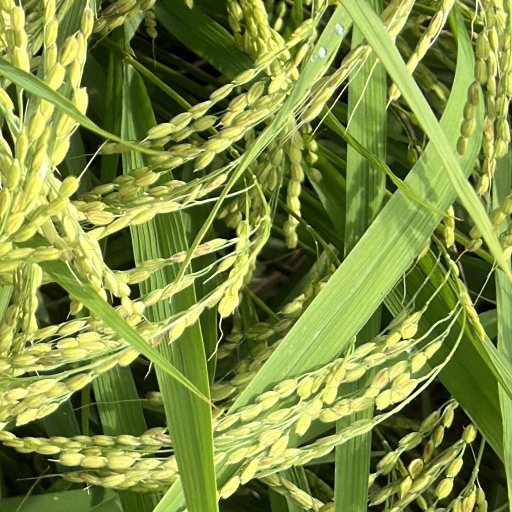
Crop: rice